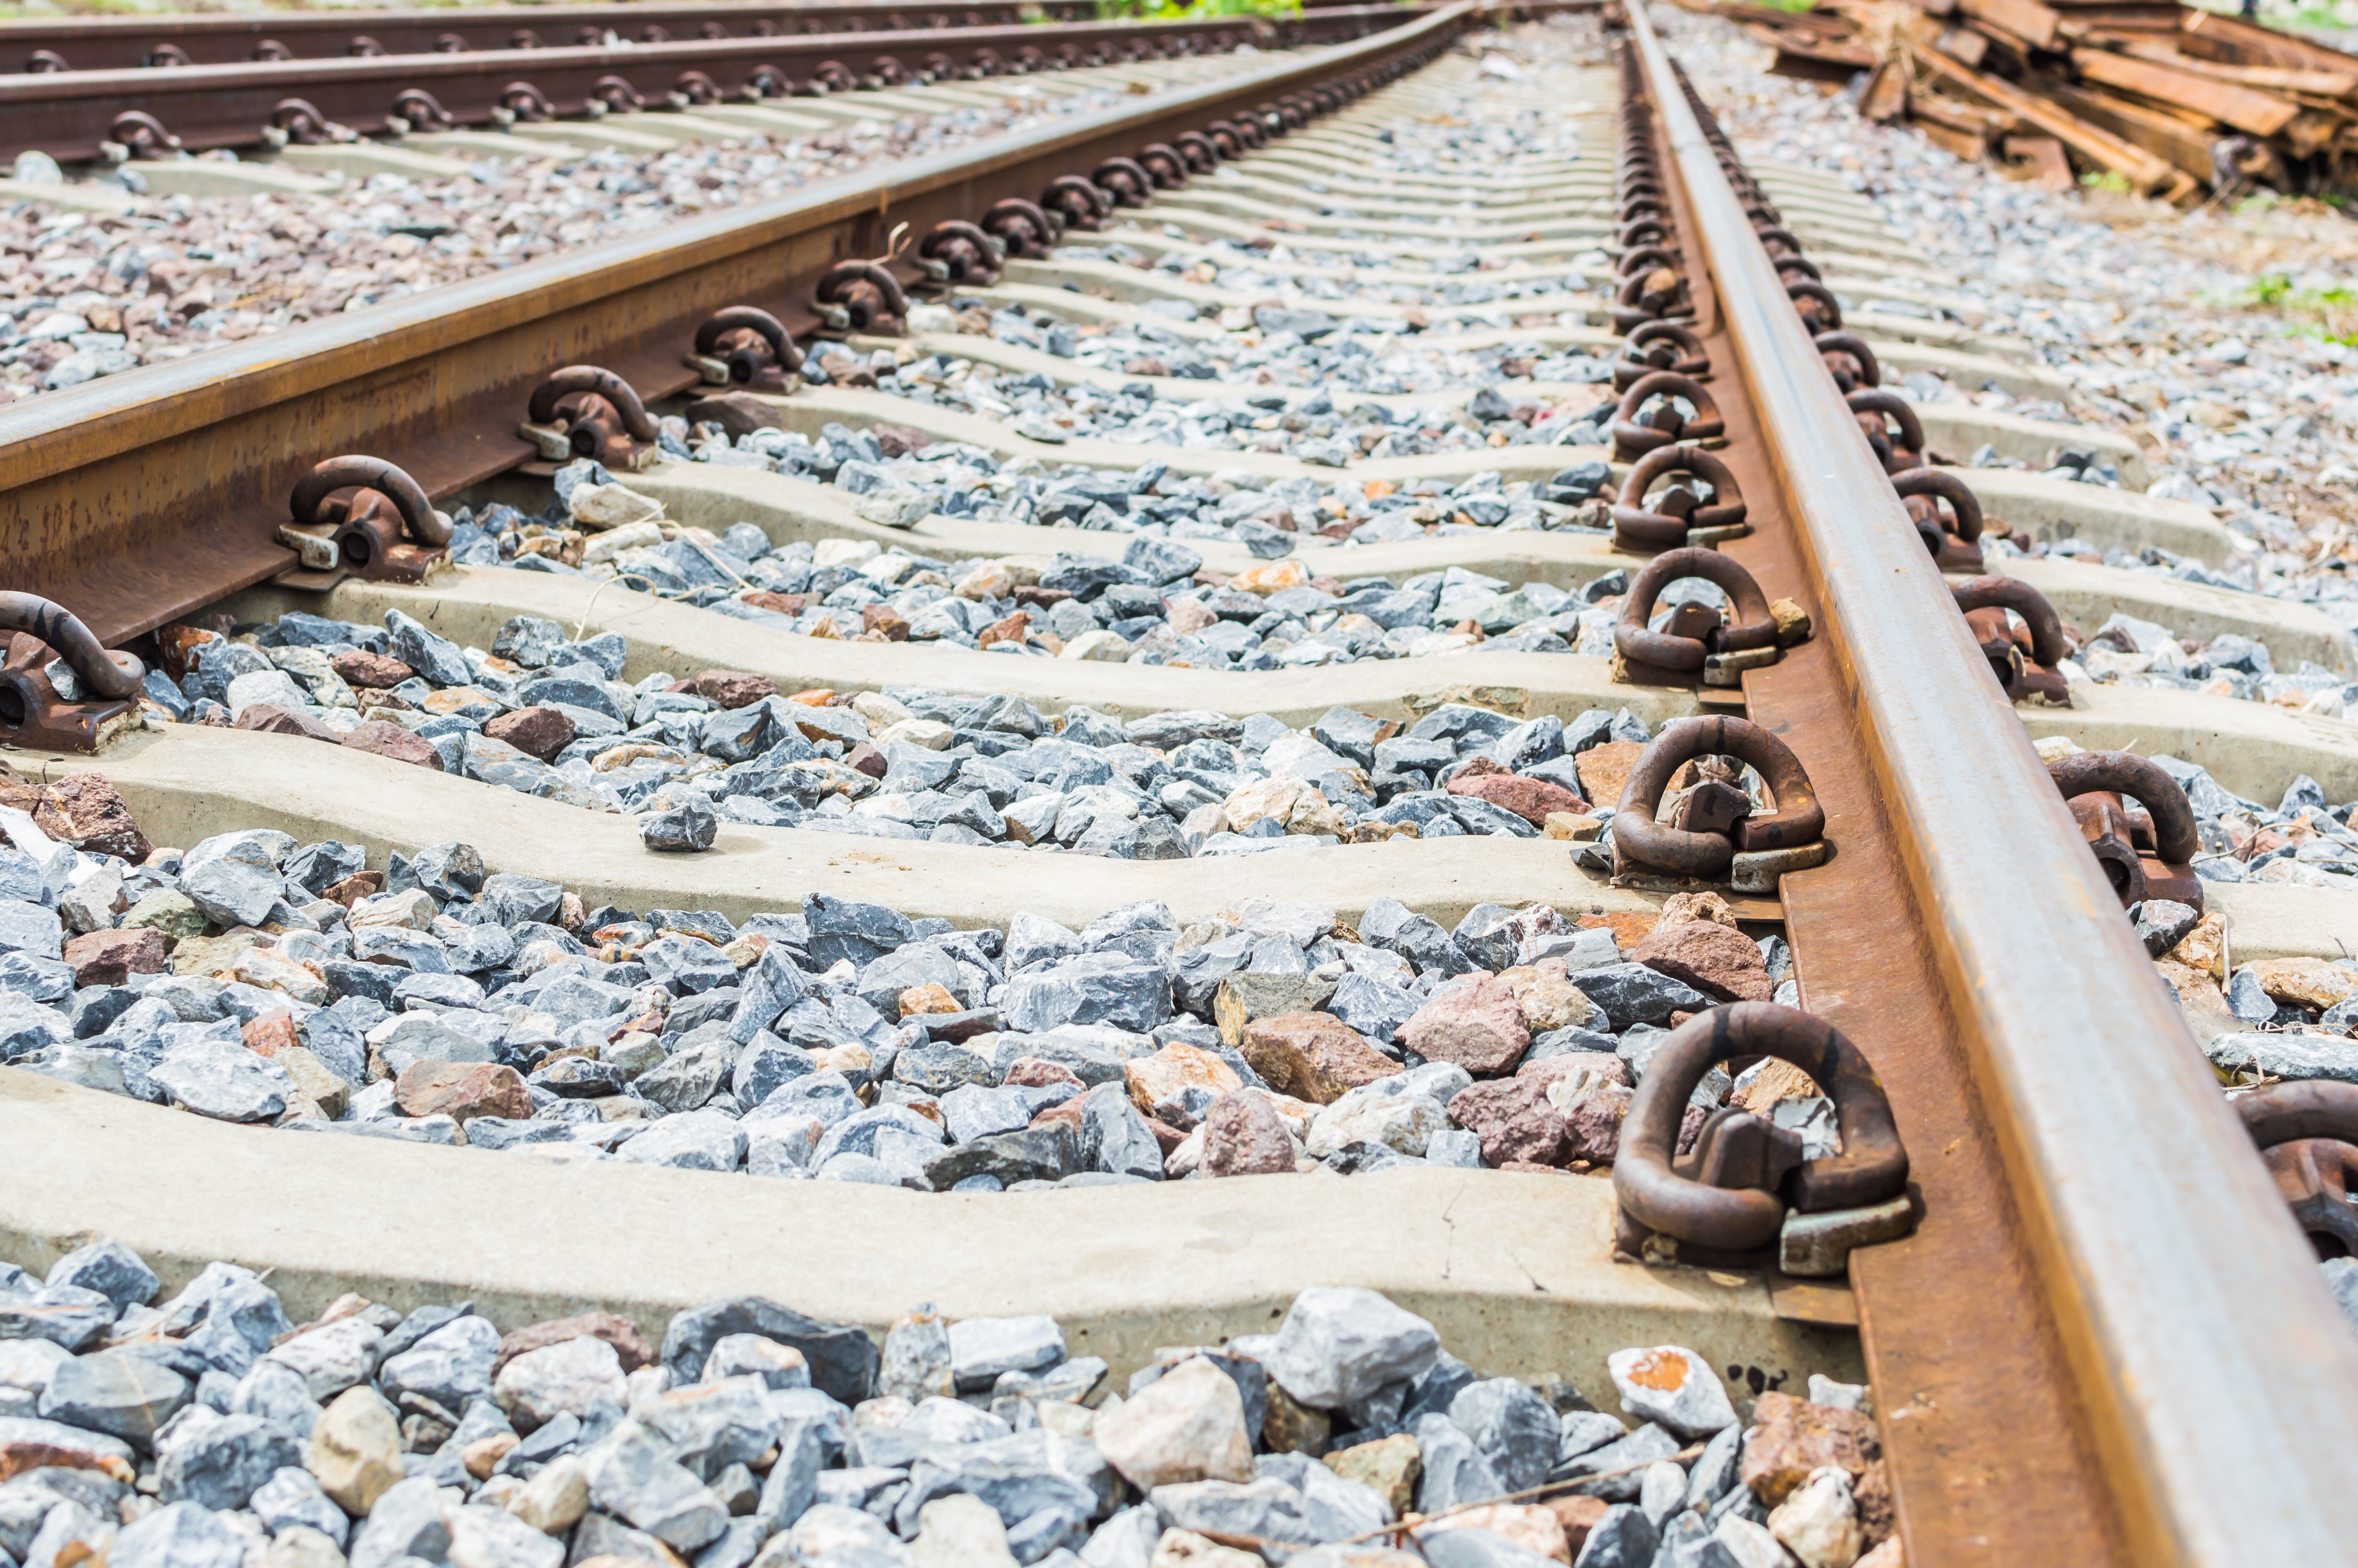
landscape, nature, path, outdoor, horizon, sky, track, railway, railroad, road, perspective, rail, train, travel, steel, transportation, transport, line, direction, journey, industry, tracks, background, way, iron